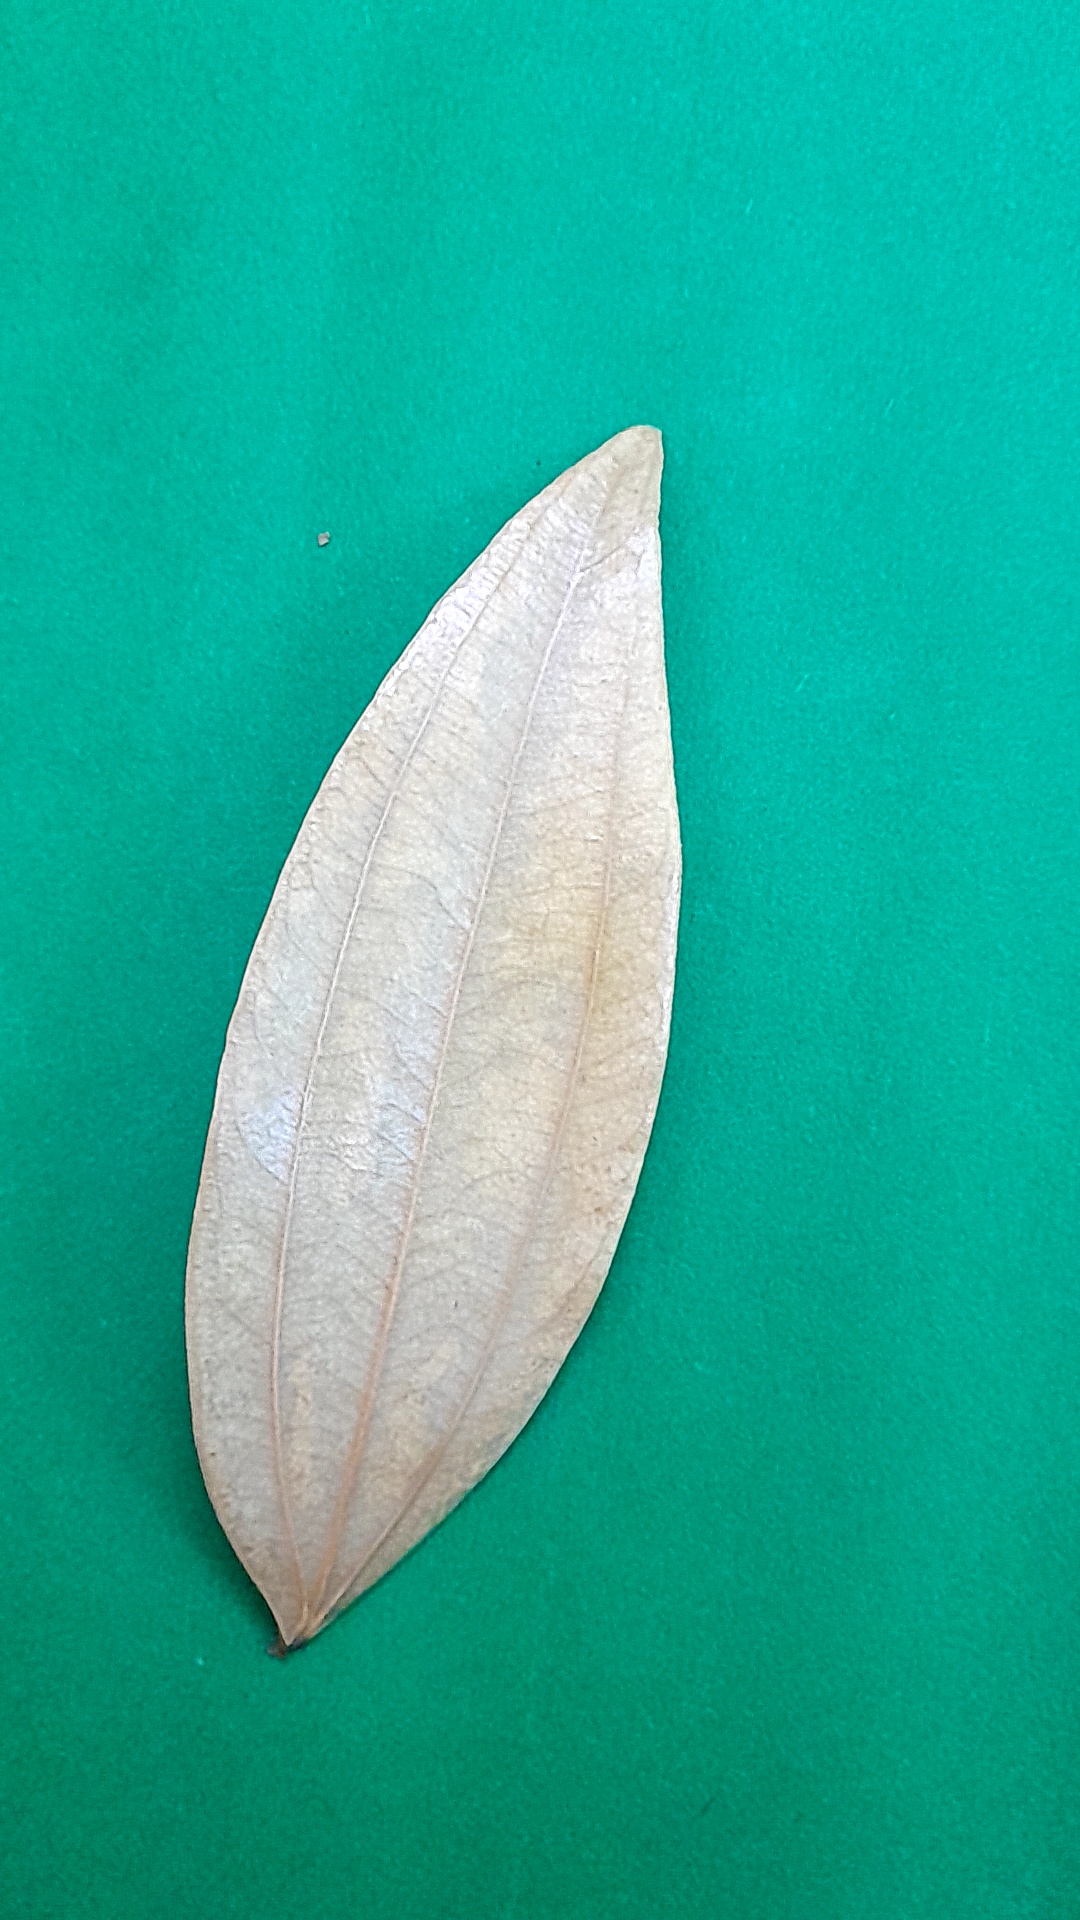
Label: Dry Leaf